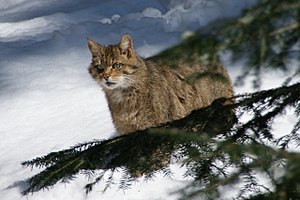
Europæisk vildkat / Tilknytning til mennesker
Europæisk vildkat på jagt
Den europæiske vildkat er et medlem af kattefamilien, og er en underart af arten Felis silvestris, vildkatten.